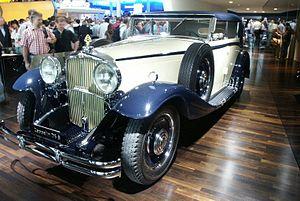
Wilhelm Maybach est un ingénieur et industriel allemand. Il est disciple et ami de l'inventeur du moteur à explosion, Gottlieb Daimler, avec qui il a travaillé. Il est le fondateur de la marque de voiture de luxe allemande Maybach.
La désignation Zeppelin concernait les véhicules Maybach les plus prestigieux de 1928 à 1934. La catégorie a été baptisée ainsi en hommage à la célèbre production de moteur pour les zeppelins, avant et pendant la Première Guerre mondiale.
Maybach est un constructeur automobile fondé par Wilhelm Maybach, spécialisé dans les voitures de luxe, comme les Maybach Zeppelin DS7 et DS8 produites entre 1928 et 1934 et les Maybach 57 et 62 produites entre 2002 et 2013.